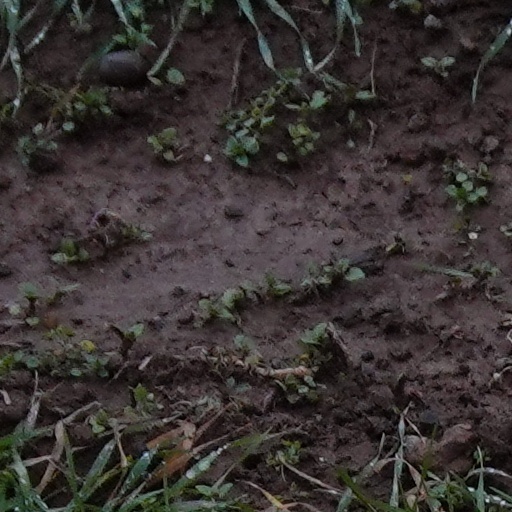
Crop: wheat